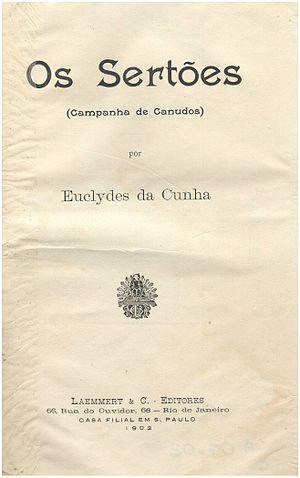
La guerre de Canudos ou campagne de Canudos est un conflit armé survenu à la fin du XIXᵉ siècle entre, d’une part, les troupes régulières de l'État de Bahia d’abord, de la république du Brésil ensuite, et d’autre part, un groupe de quelque 30 000 colons établis en communauté autonome dans un village fondé par eux dans le nord-est de Bahia près de l’ancienne ferme de Canudos, et rebaptisé Belo Monte.
Euclides da Cunha était un écrivain, sociologue, journaliste et ingénieur brésilien né à Cantagalo le 20 janvier 1866 et mort à Rio de Janeiro le 15 août 1909.